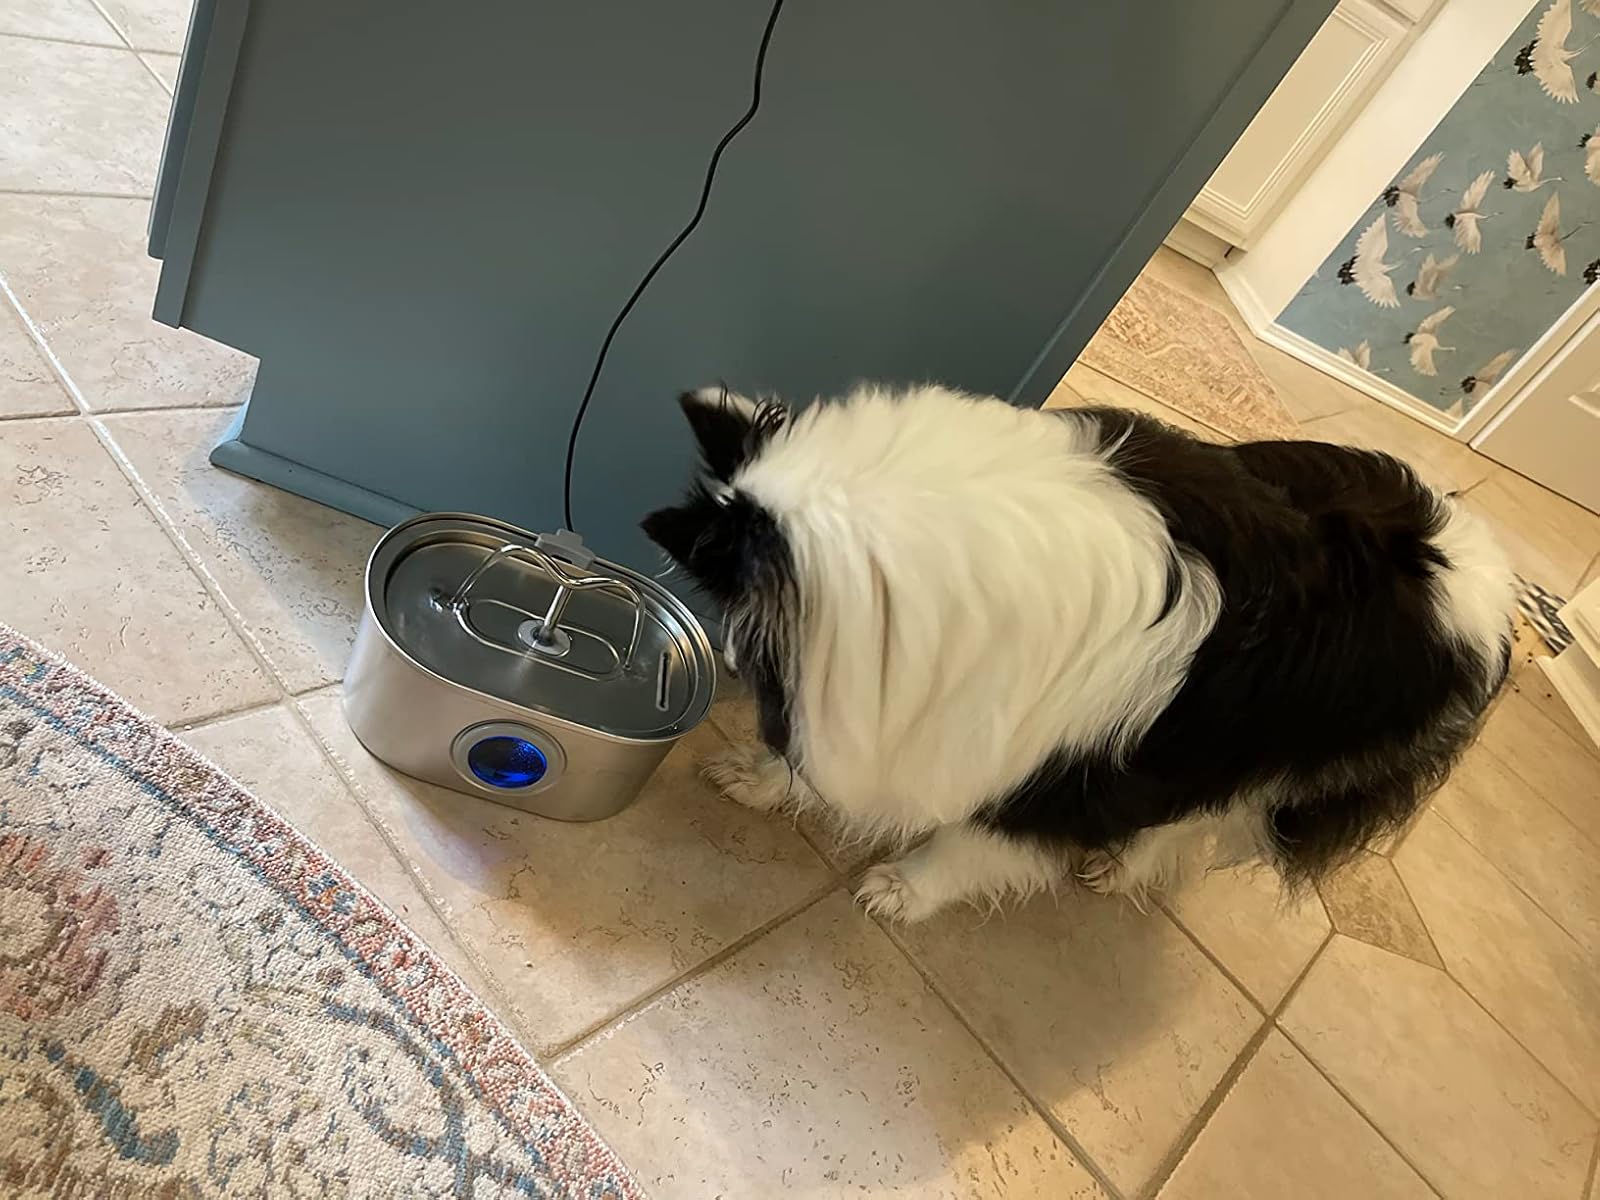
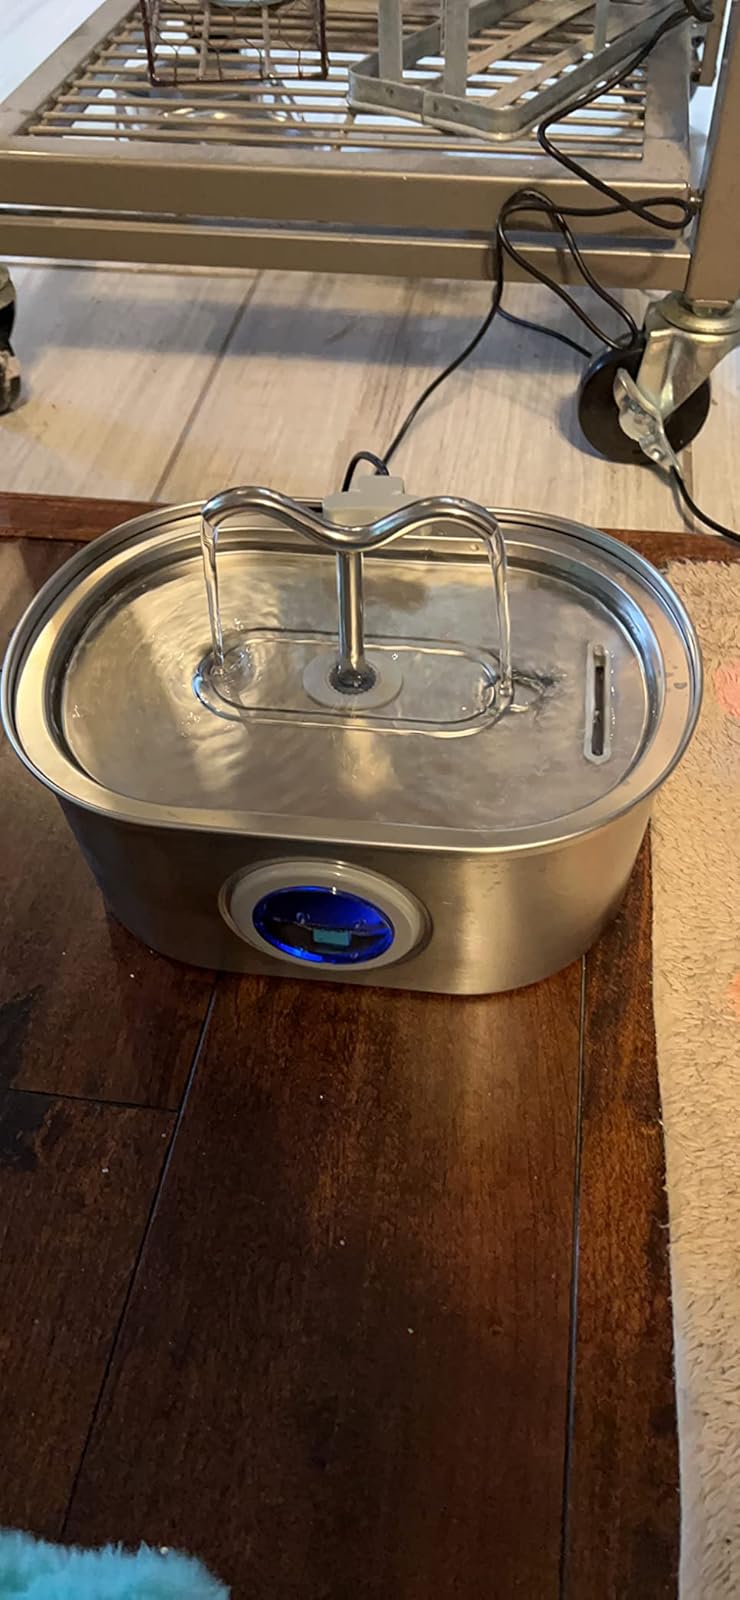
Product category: items_bowl
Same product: yes